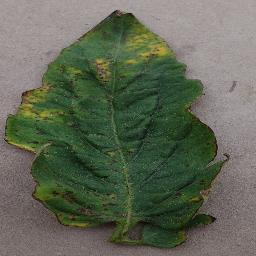
Label: Tomato___Bacterial_spot